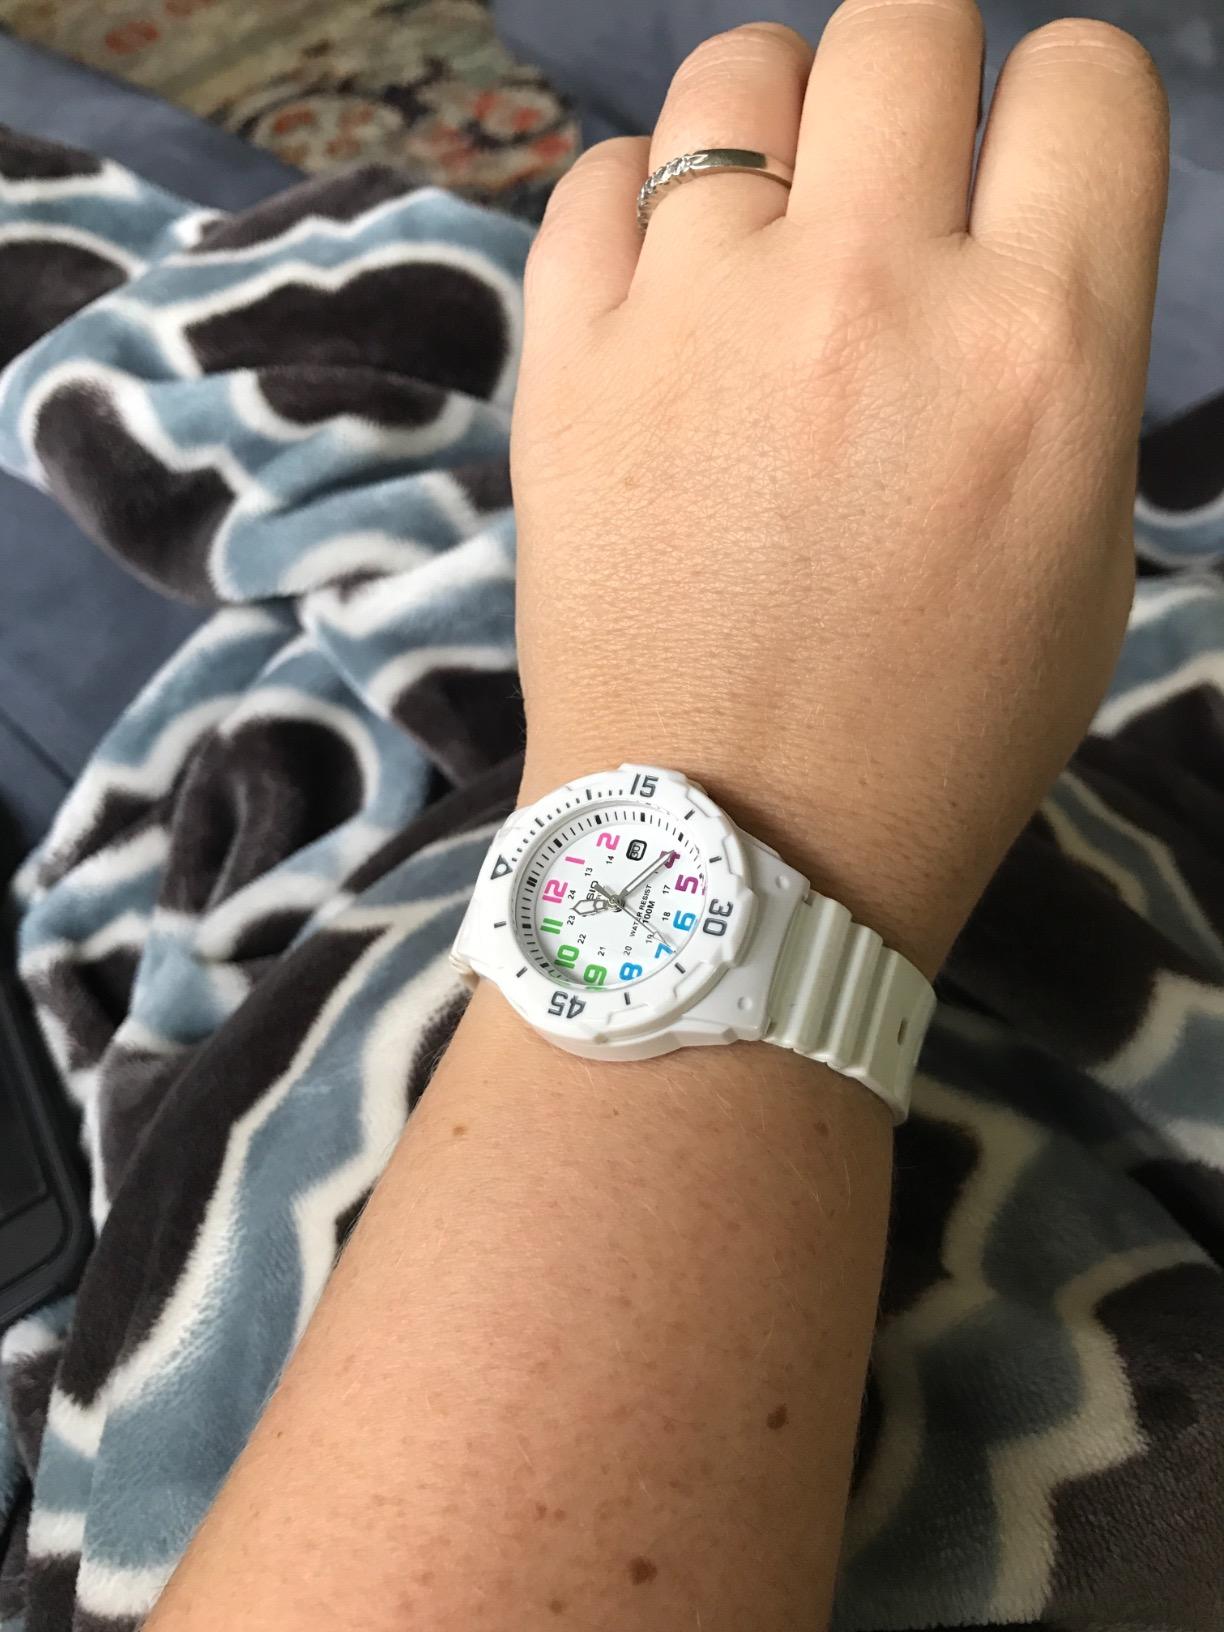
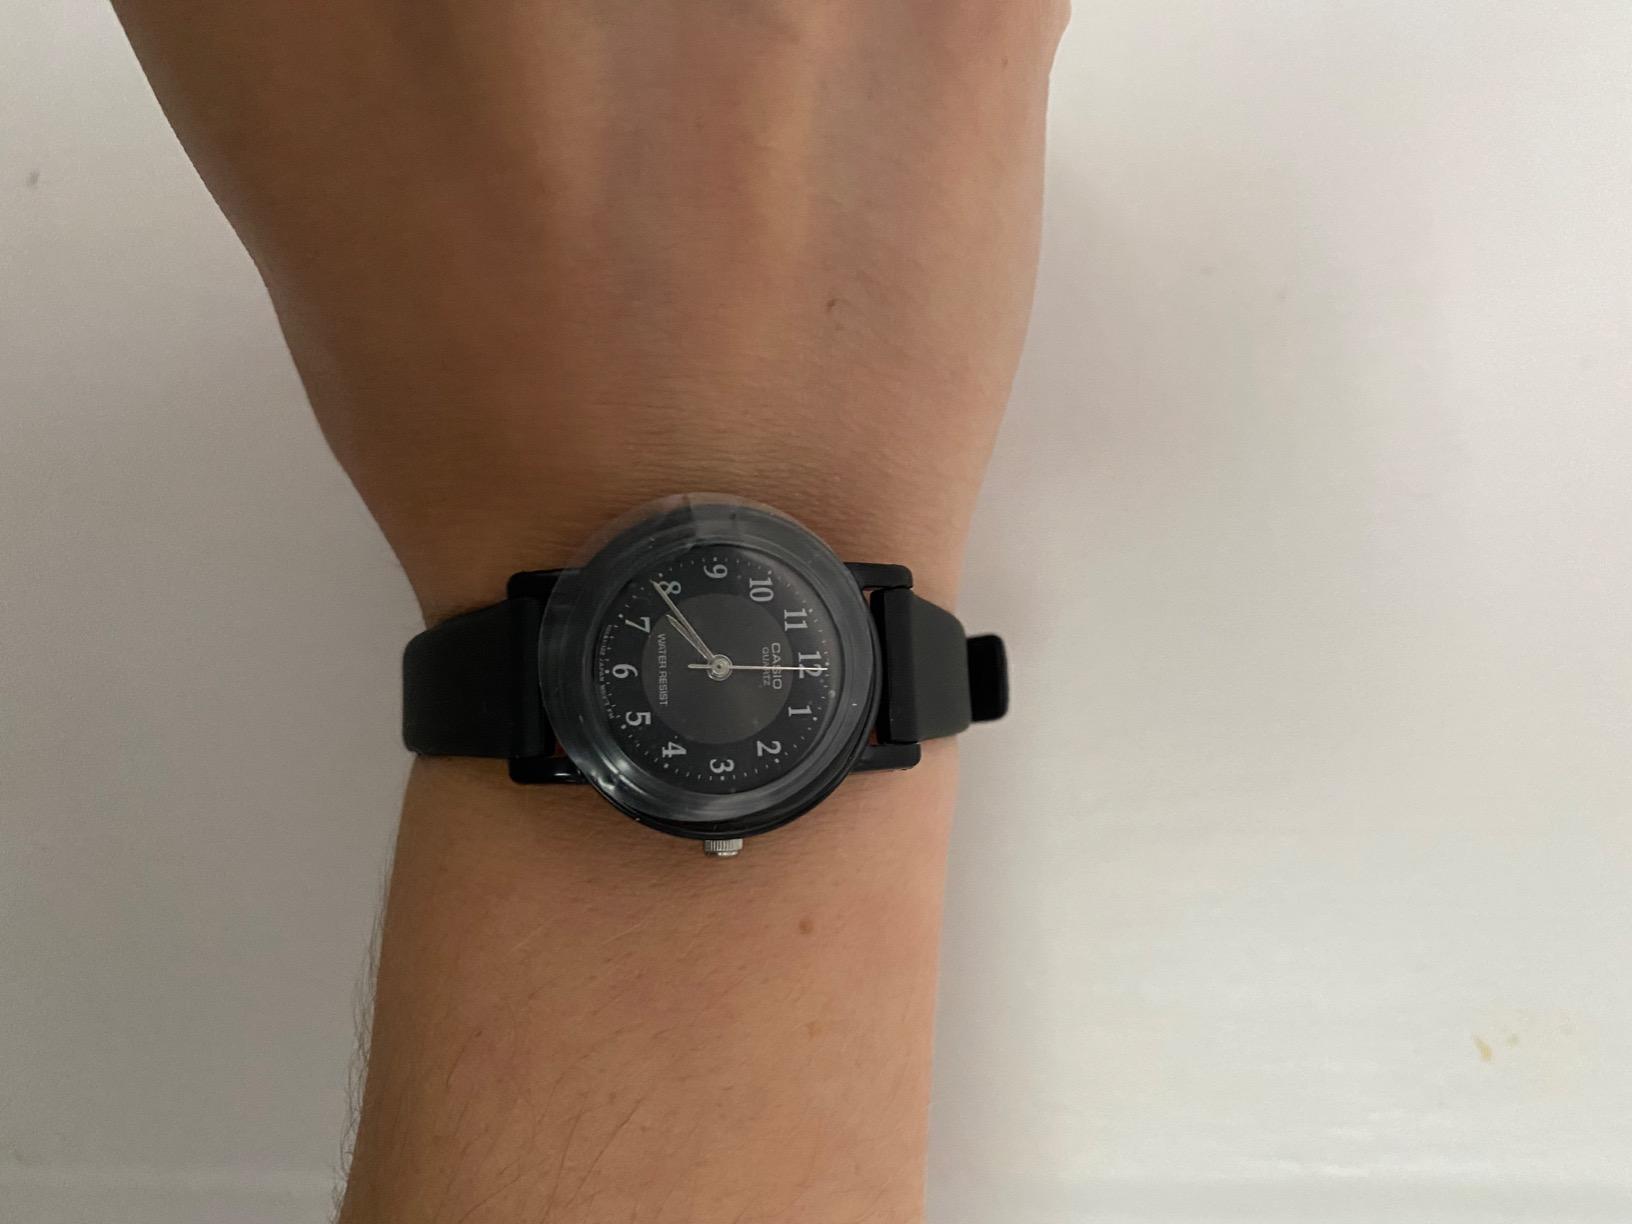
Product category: accessories_watch
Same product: no